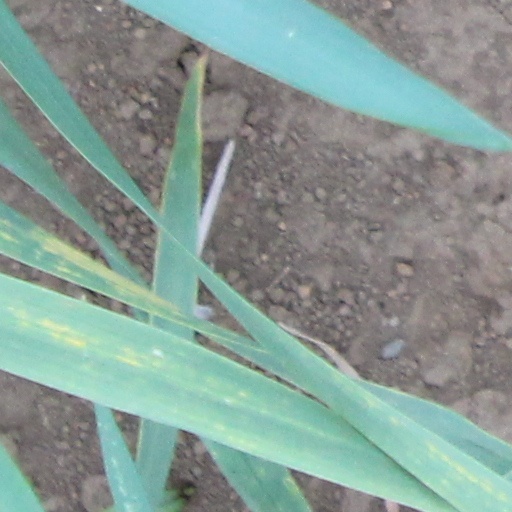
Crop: wheat